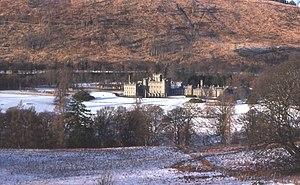
PYTHON était un plan d'urgence du gouvernement britannique durant la guerre froide visant à assurer la continuité du gouvernement en cas de guerre nucléaire.